History of chemical warfare

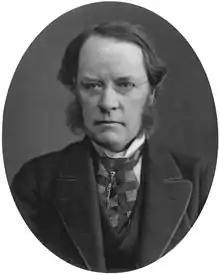
Lyon Playfair proposed the industrial manufacture of cyanide artillery shells for use during the Crimean War.

Leonardo da Vinci proposed the use of a powder of sulfide, arsenic and verdigris in the 15th century: